James S. Alexander

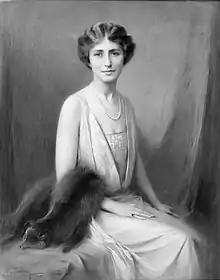
Portrait of his daughter, Emma, by Hoëy, 1925.

Alexander died of a heart attack on July 16, 1932, at his home, the Drake Hotel at 440 Park Avenue in New York City. He was buried at Sleepy Hollow Cemetery in Sleepy Hollow, New York. His estate was left to his family with two-fifths going to his son, two-fifths going to his daughter, $10,000 going to his widow, who was then living at 139 East 79th Street and several bequests to his brothers, employees and friends. The net value of the estate was $1,011,135.